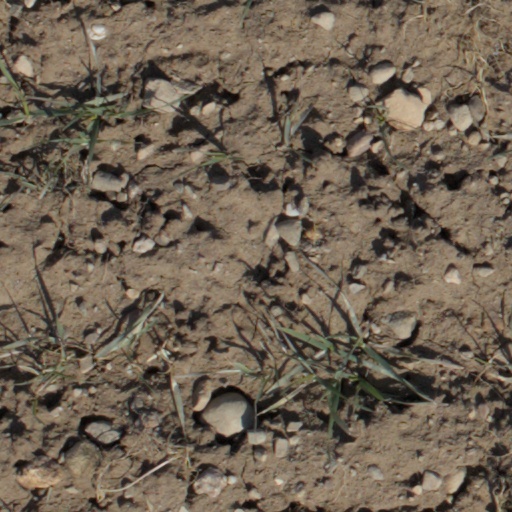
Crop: wheat